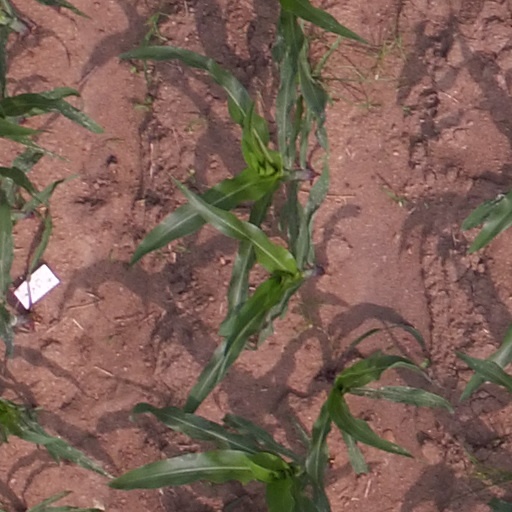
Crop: maize; corn